HMAS Nizam (G38)

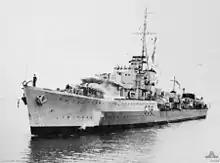
"Nizam" in Port Phillip during late 1944, shortly before entering refit in Melbourne

After refitting, "Nizam" was attached to the British Eastern Fleet, and participated in sweeps of the Indian Ocean for enemy ships. She was then reassigned to the South Atlantic for shipping protection. On 13 July 1943, the destroyer rescued survivors from an American liberty ship sunk by . On 31 July, "Nizam" rescued survivors from a British merchant ship sunk by . After delivering the British survivors ashore, "Nizam" made for Australia, and docked in Melbourne on 18 August for an eight-week refit. The ship returned to operations in the Indian Ocean, and on 17 October was unsuccessfully fired on by a German U-boat. Between late 1943 and early 1944, the destroyer was based in Kenya, then was transferred on 8 March to the Bay of Bengal. During her time based here, "Nizam" participated in Operation Cockpit, a carrier air raid on Japanese assets in south-east Asia. In November, the destroyer sailed to Melbourne for another refit. In a tragedy which harked back to that of 21 October 1941, on 11 February 1945, while crossing the Great Australian Bight in poor weather after the refit, "Nizam" was hit by a freak wave which caused the ship to roll almost eighty degrees to port, and washed ten sailors overboard, none of whom were ever seen again.